Czech Republic in the Eurovision Song Contest 2023

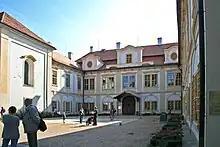
A video postcard introduced Vesna's performance in the first semi-final of the Eurovision Song Contest 2023. The postcard was filmed at the Yew Maze of the Loučeň Castle in March 2023 in collaboration with the host broadcaster BBC. The Peace Maze in Castlewellan and the Green Maze in Zhytomyr also featured in the Czech postcard.

According to Eurovision rules, all nations with the exceptions of the reigning champion nation (Ukraine) and the "Big Five" (France, Germany, Italy, Spain and the United Kingdom) are required to qualify from one of two semi-finals in order to compete for the final; the top ten countries from each semi-final progress to the final. The European Broadcasting Union (EBU) split up the competing countries into six different pots based on voting patterns from previous contests, with countries with favourable voting histories put into the same pot. On 31 January 2023, an allocation draw was held, which placed each country into one of the two semi-finals, and determined which half of the show they would perform in. Czechia has been placed into the first semi-final, to be held on 9 May 2023, and has been scheduled to perform in the second half of the show.